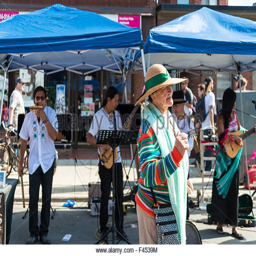
an old lady dancing with a band of musicians playing music in the background